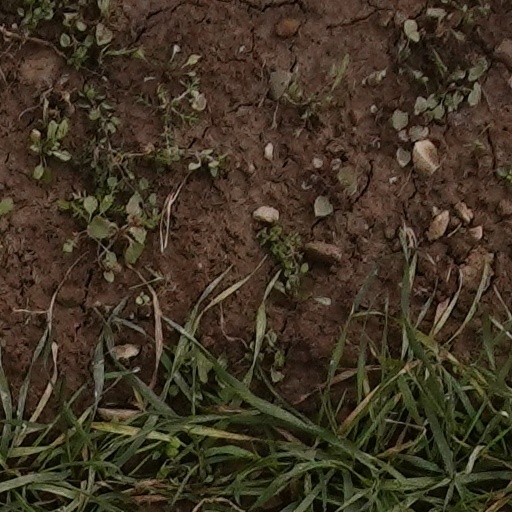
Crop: wheat